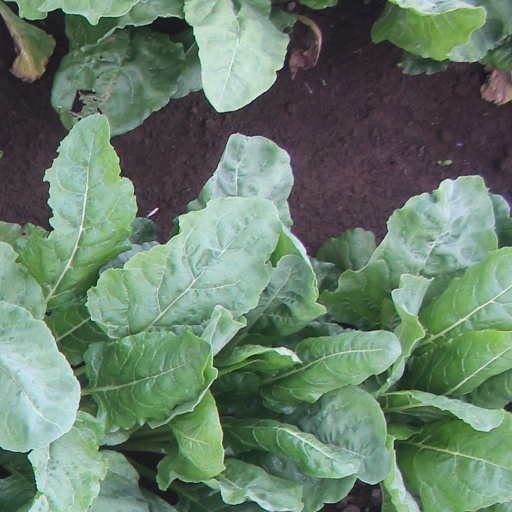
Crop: sugar beet